Harmonia

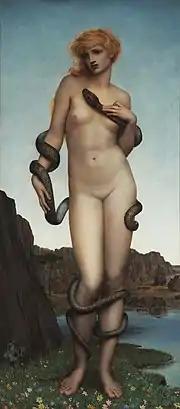
Harmonia embracing her husband, Cadmus, after he was transformed into a serpent

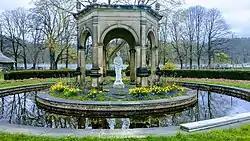
Statue of Harmonia in the Harmony Society gardens in Old Economy Village, Pennsylvania.

In Greek mythology, Harmonia (/harmoˈnia/, "harmony", "agreement") is the goddess of harmony and concord. Her Greek opposite is Eris and her Roman counterpart is Concordia. Harmonia is most well-known for her marriage to Cadmus and the many misfortunes that haunted her descendants, particularly those related to the fabled Necklace of Harmonia.